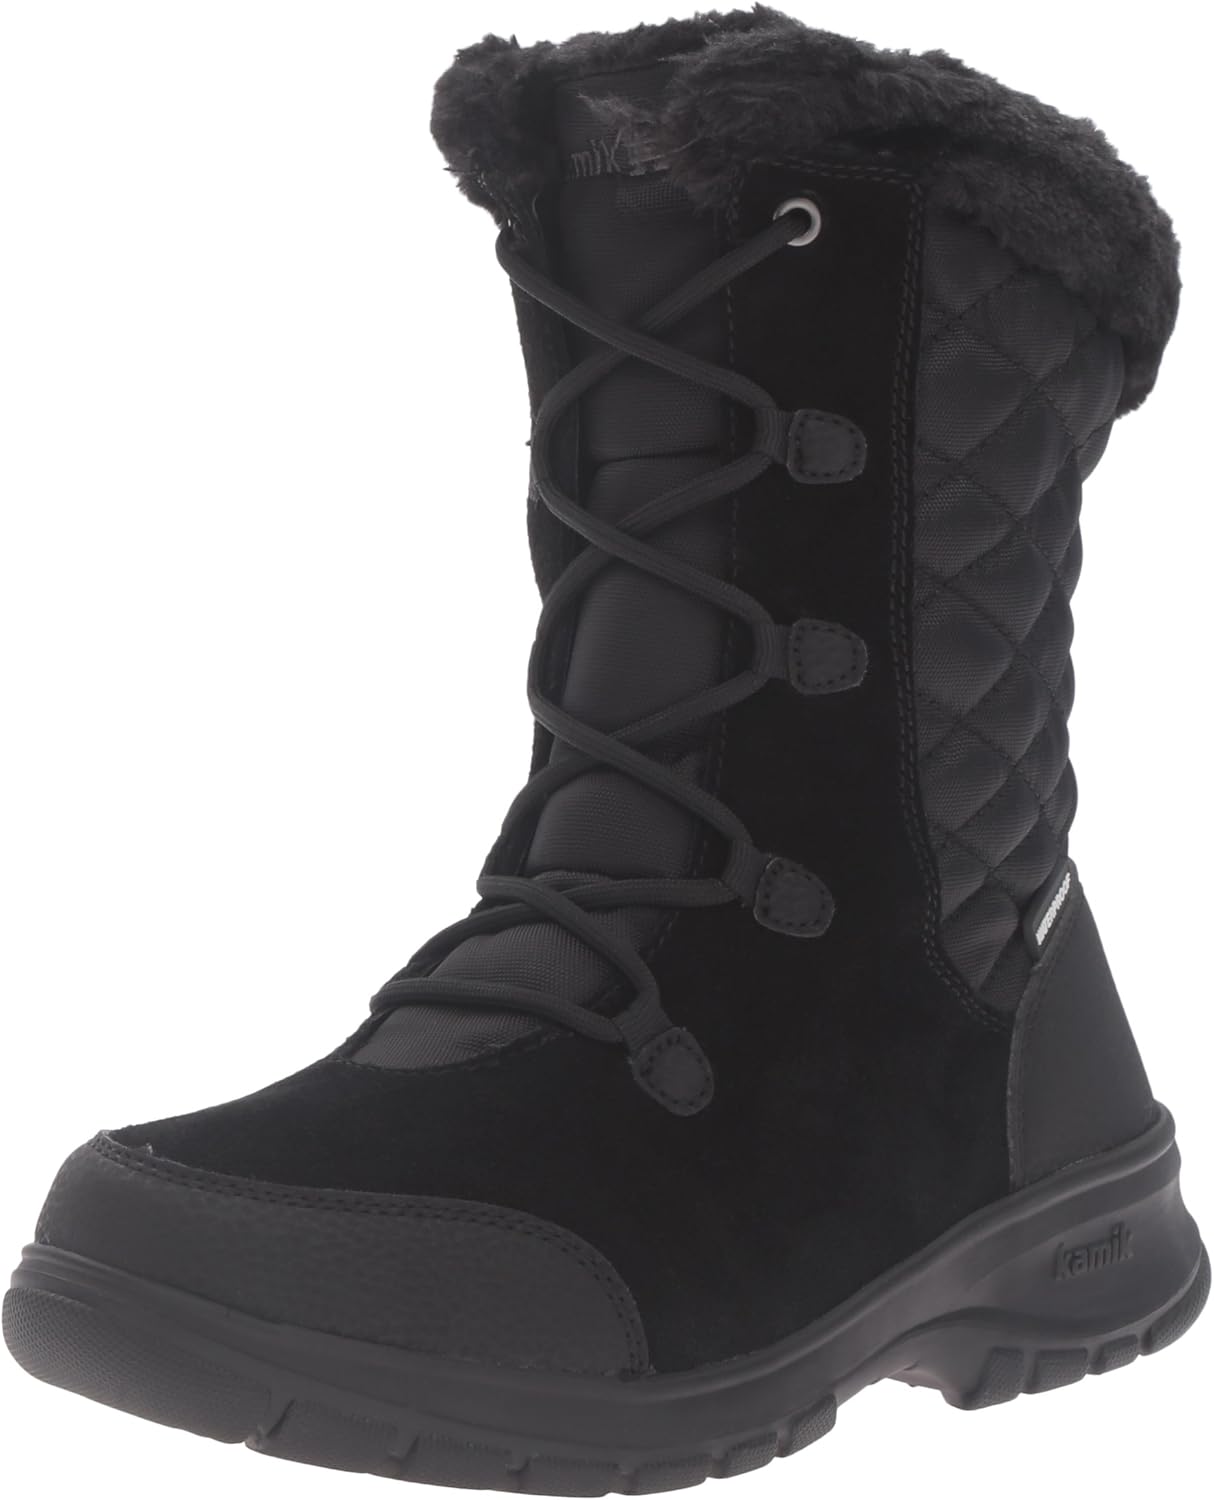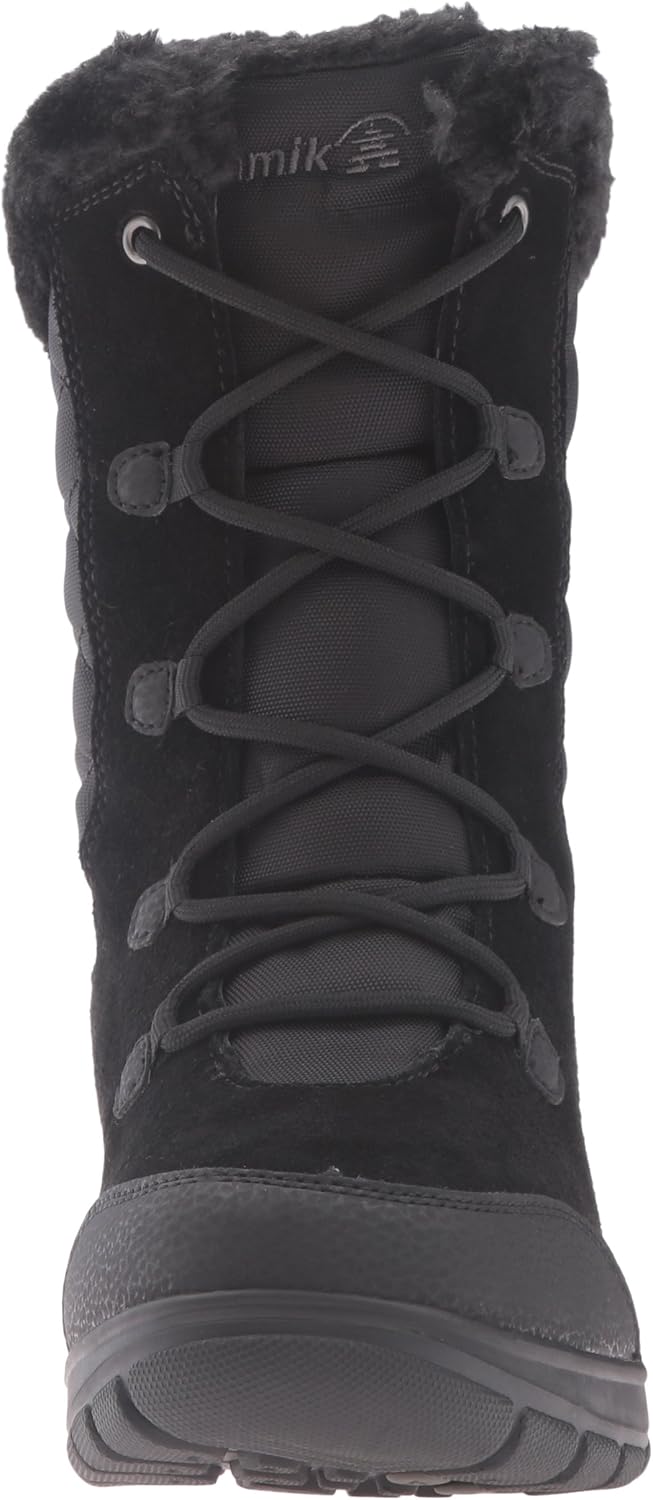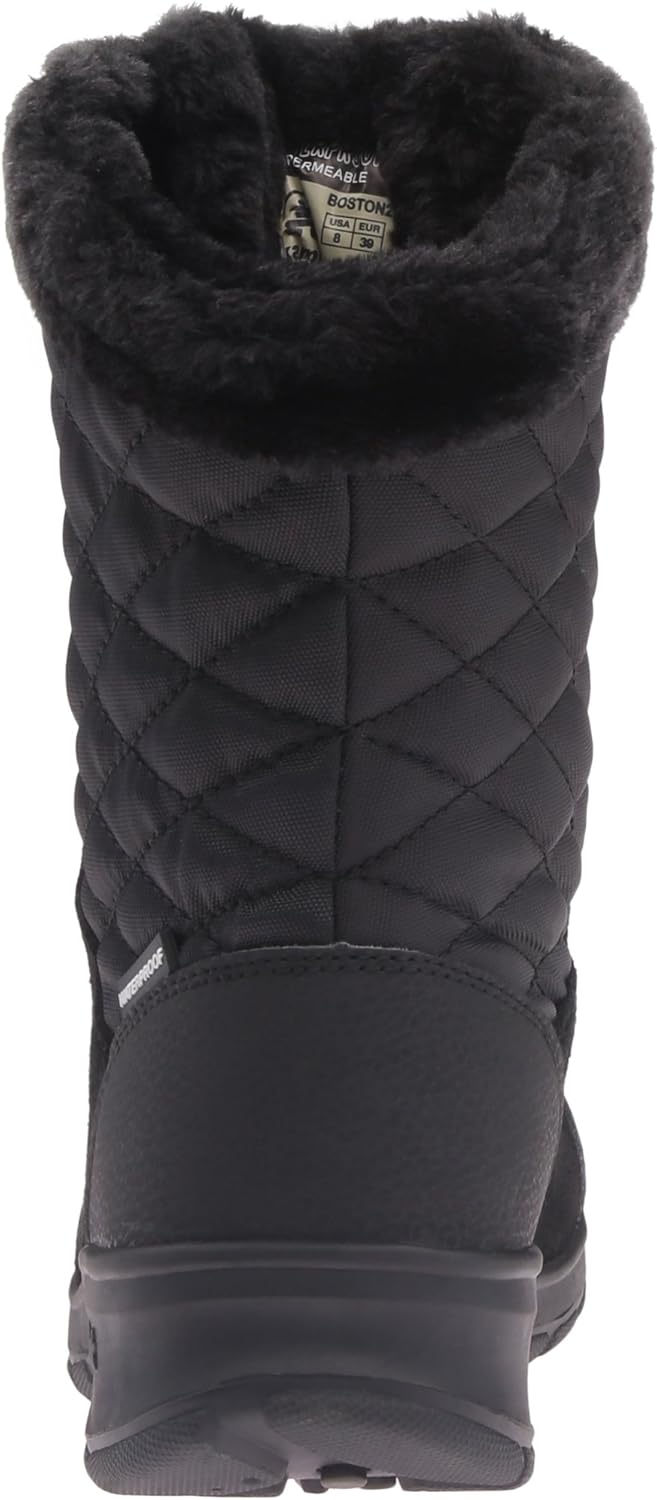
Kamik Women's Boston2 Snow Boot
Category: AMAZON FASHION
Waterproof and insulated cold weather winter boot Kamik comes from a place of extremes. Where the harshest conditions intersect with some of the most beautiful sights you'll ever see. At Kamik, we make footwear that brings to life our northern origins. Singular. Strong. Simply dependable. We've been doing it for over 100 years. Day after day. 24/7. The result of all this effort: a complete line of outdoor footwear built to deliver superior comfort and reliable protection in the most extreme conditions. We know you wouldn't have it any other way.
Features: 80% Suede/20% Synthetic Leather | Imported | Synthetic sole | Dri defense 100% waterproof membrane lining keeps feet warm and dry | Comfort rated to -40f | Waterproof nylon upper | Moisture wicking soft boa fleece lining